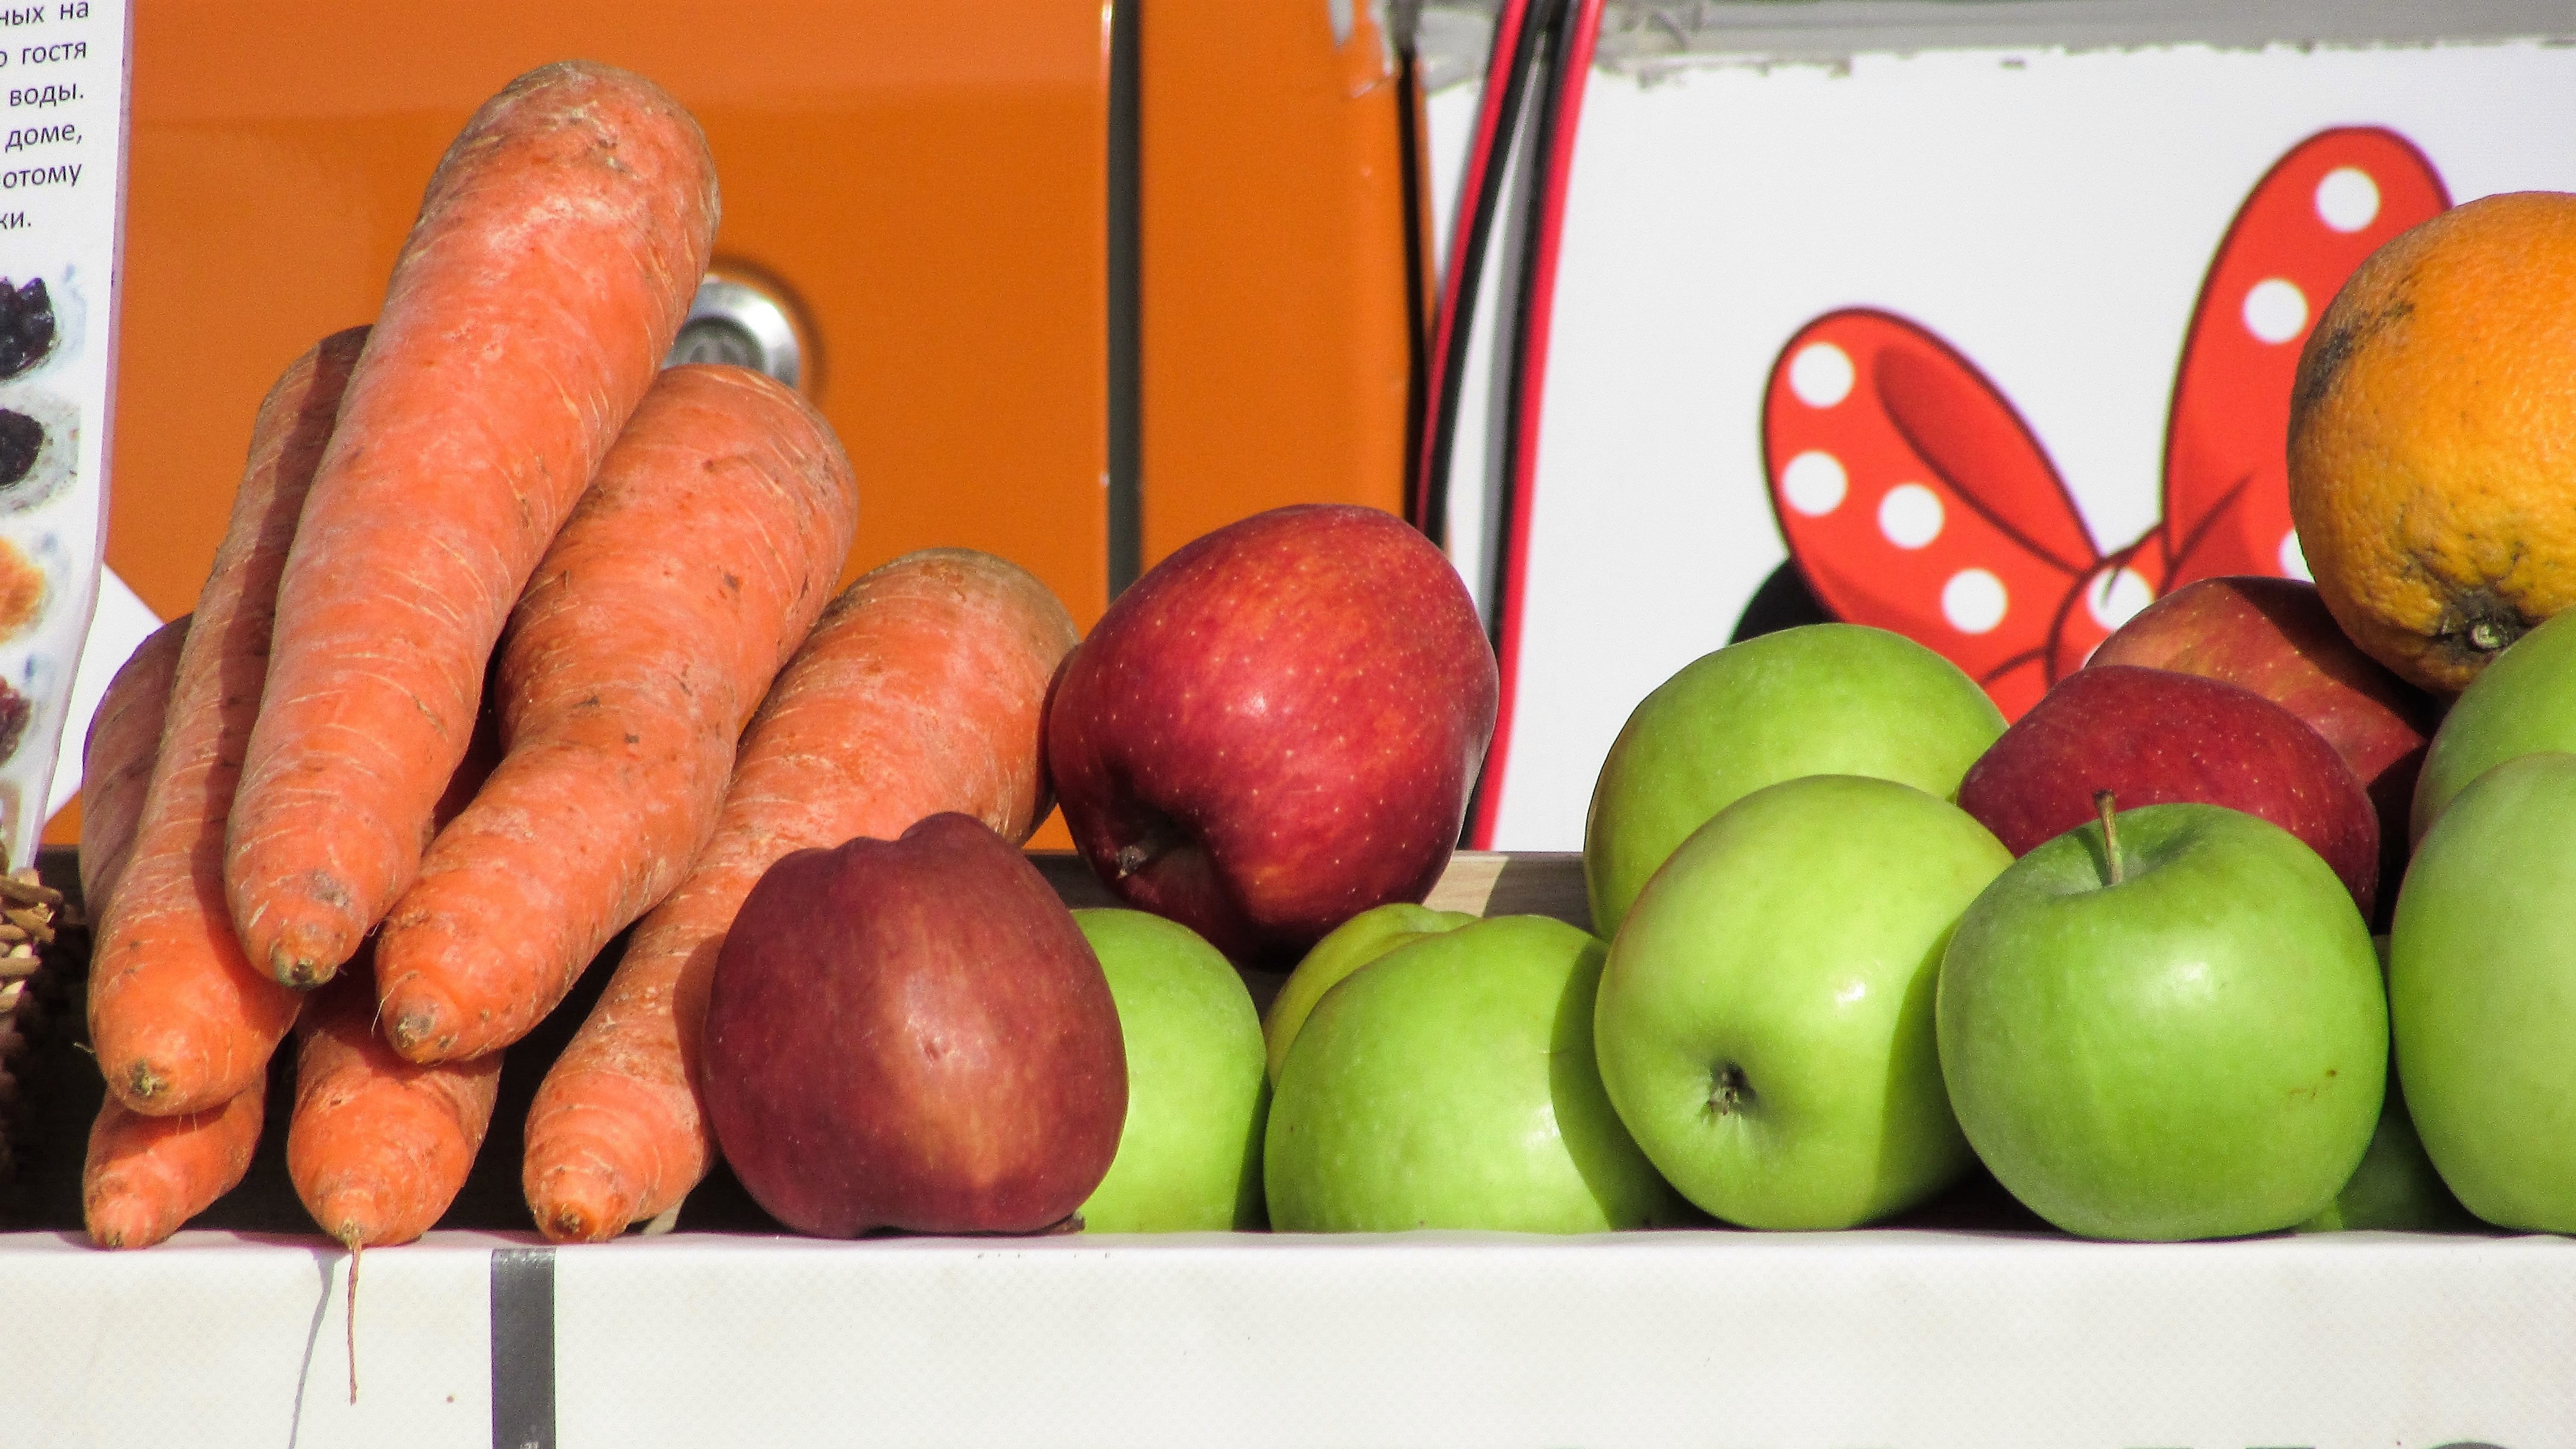
fruit, dish, food, produce, fresh, fruits, apples, canteen, oranges, cyprus, carrots